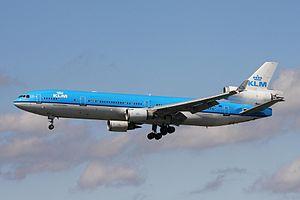
Le McDonnell Douglas MD-11 est un avion tri-réacteur long-courrier du constructeur aéronautique américain McDonnell Douglas.